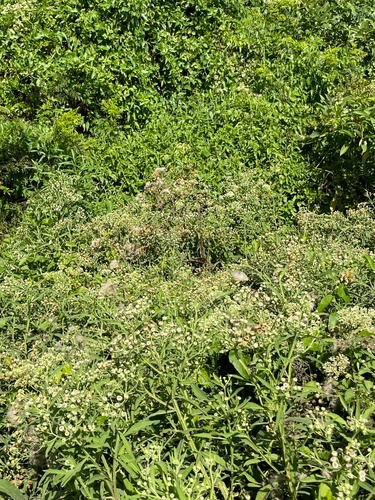
Scientific name: Anartia jatrophae
Common name: White peacock
Family: Nymphalidae
Order: Lepidoptera
Pollinator type: Primary pollinator
Habitat: Gardens, parks, and open areas
Geographic range: Southern United States to Argentina
Conservation status: Least Concern